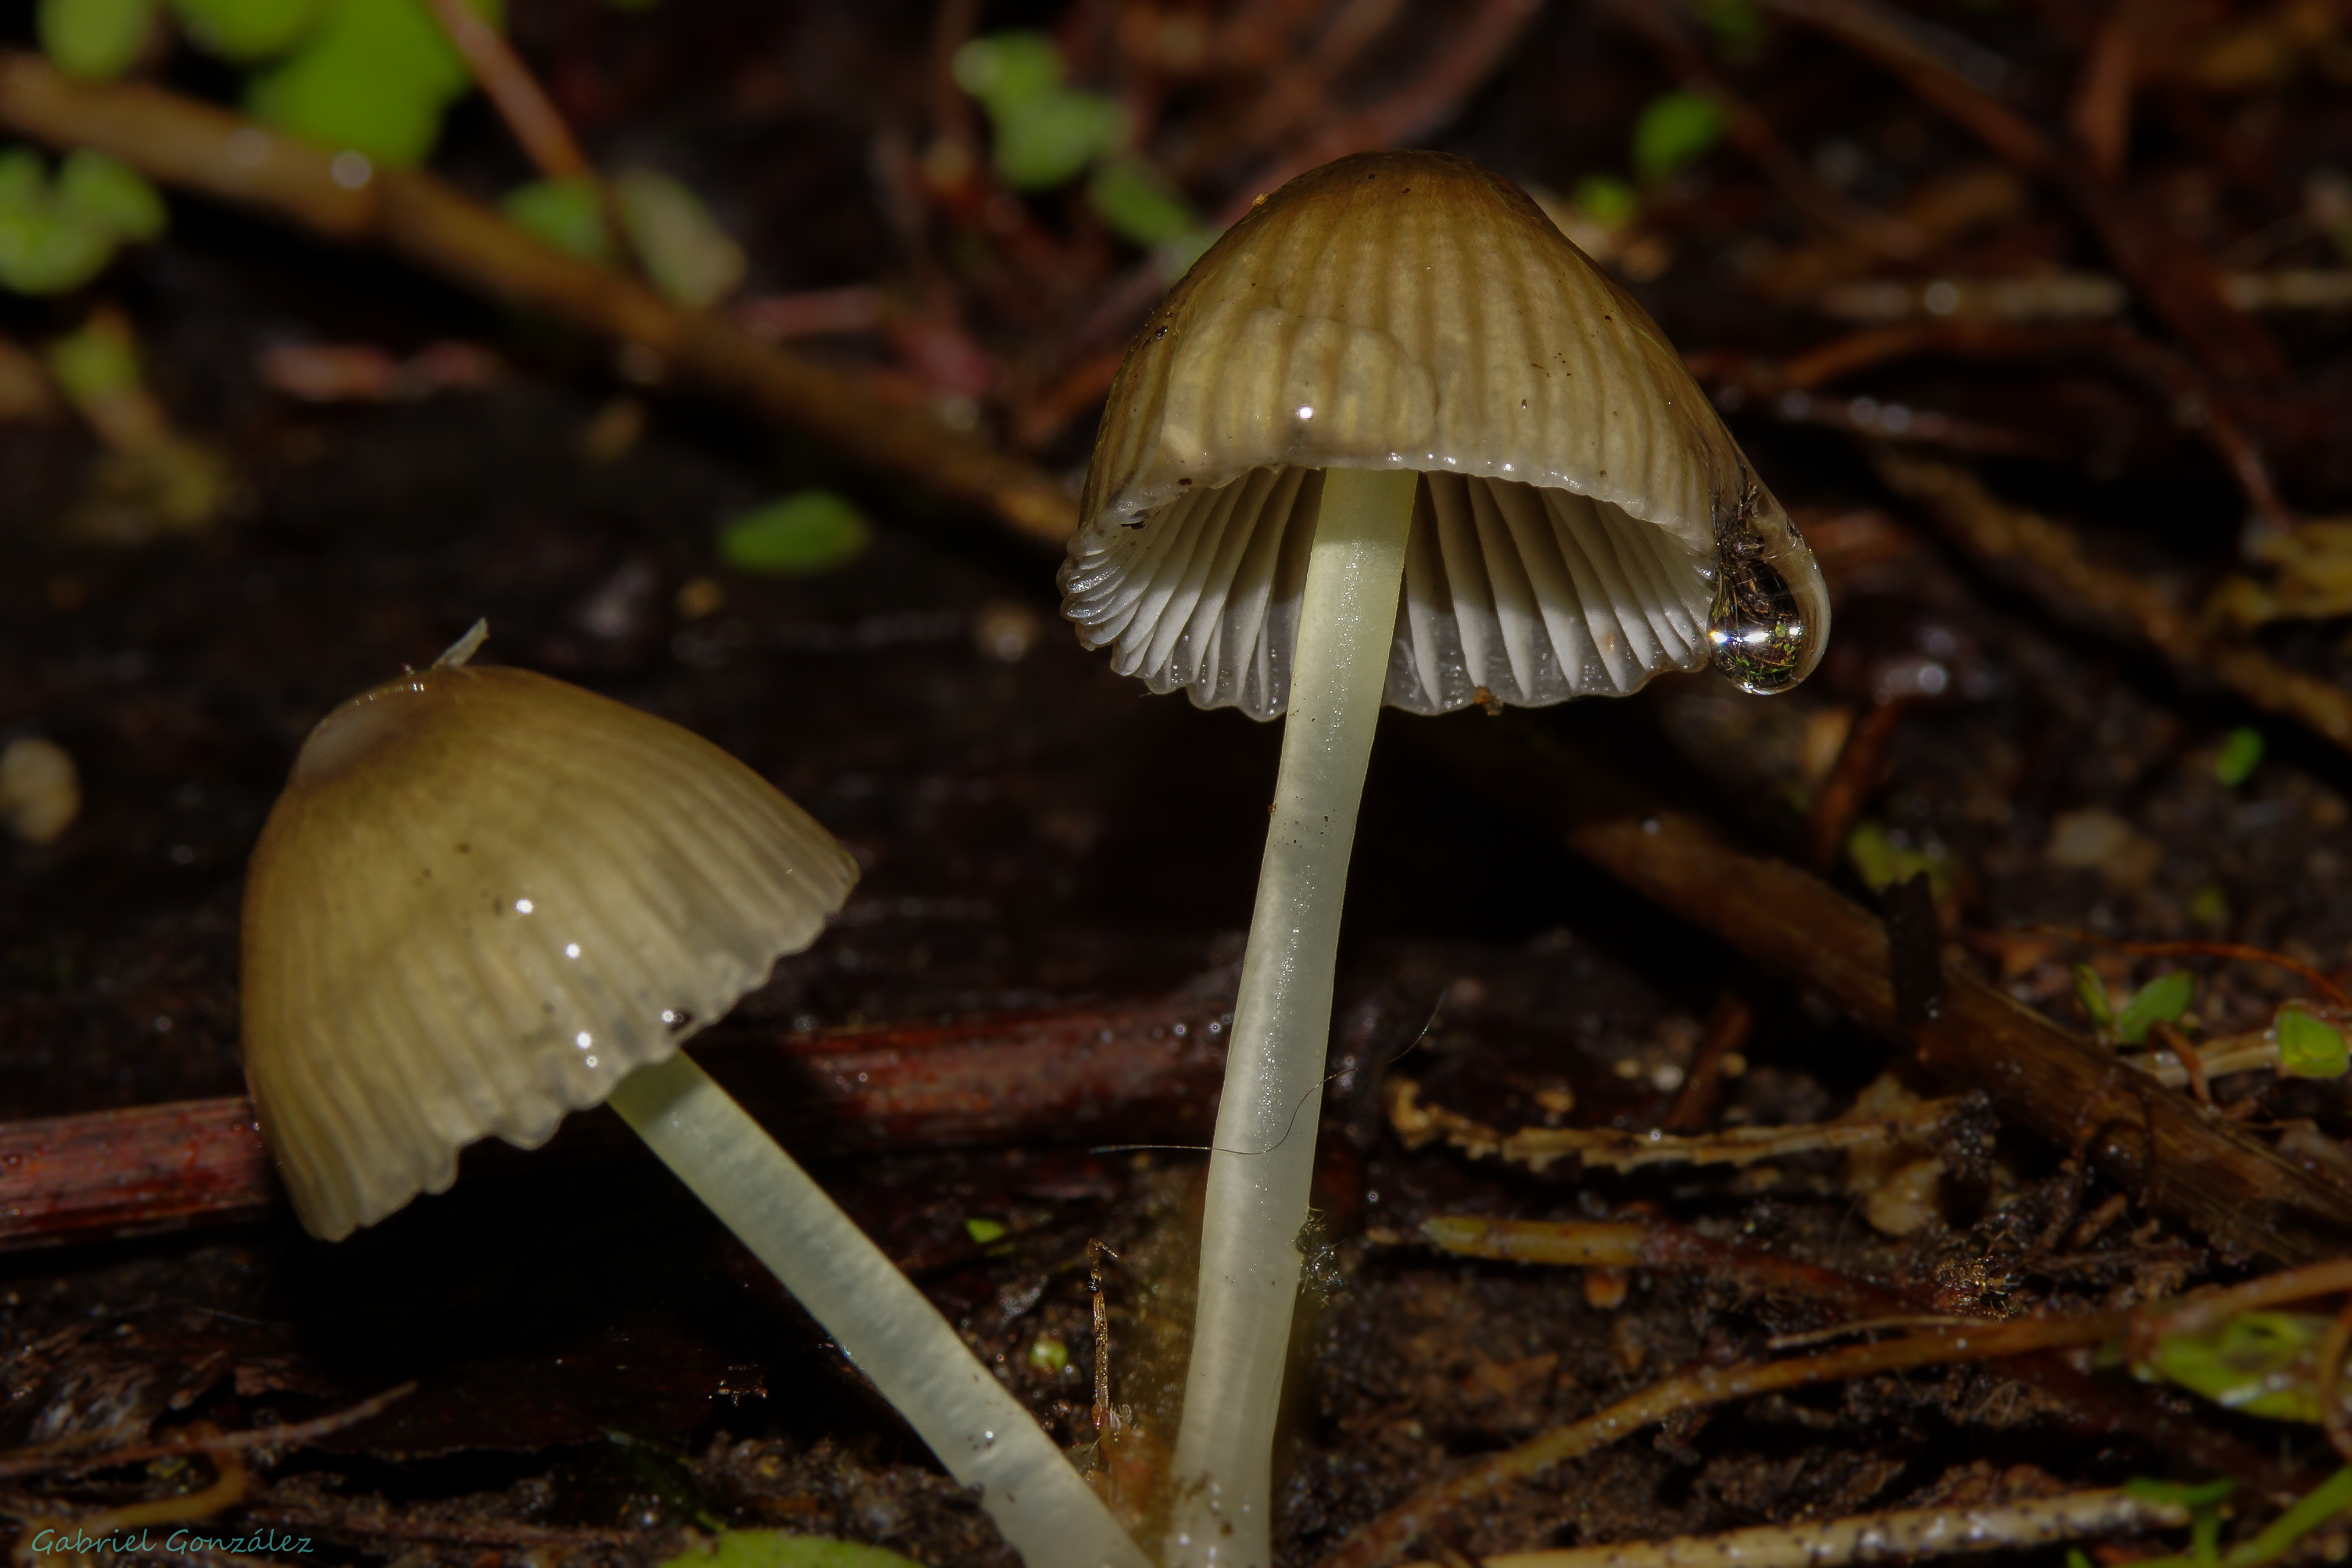
nature, forest, leaf, photo, macro, autumn, botany, mushroom, flora, fauna, fungus, mushrooms, naturaleza, setas, woodland, tamron90mmmacro, agaric, bolete, a77, g, ggl1, gaby1, xovesphoto, varios, some, sonya77, gphoto, gabrielcorua, xelodegalicia, agaricus, macro photography, oyster mushroom, edible mushroom, plant stem, medicinal mushroom, agaricomycetes, agaricaceae, champignon mushroom, penny bun